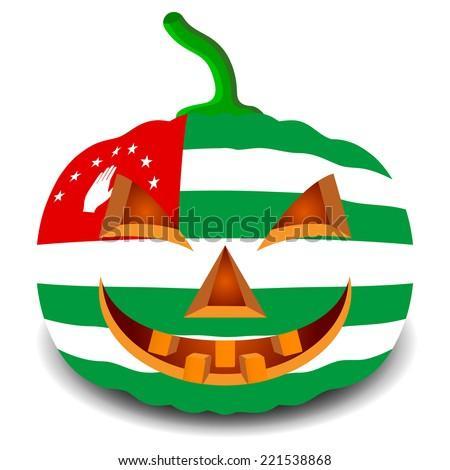
pumpkin for western christian holiday as a flag .